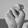
ASL letter: N